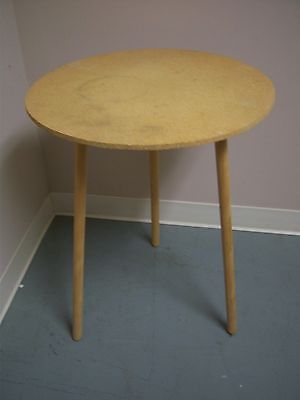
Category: table